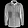
Label: Shirt